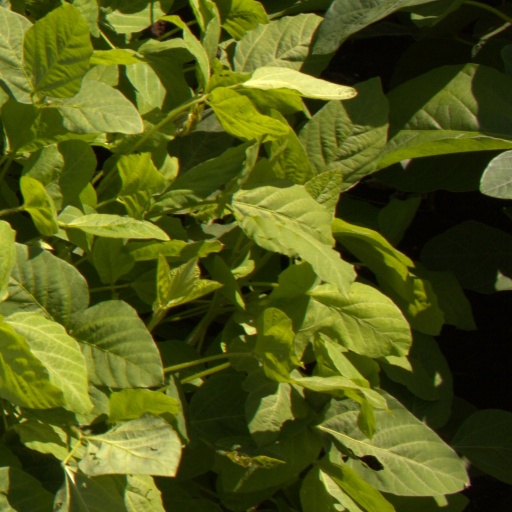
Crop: soybean